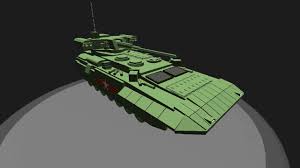
Label: BMP